Tyabji family

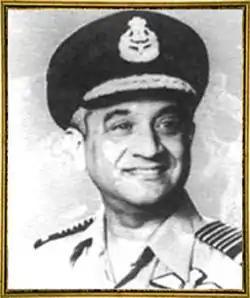
Idris Hasan Latif

Irfan Habib, Padma Bhushan, Yash Bharati, is an Indian historian of ancient and medieval India. Habib has authored several books including the "Agrarian System of Mughal India", "1556-1707", "an Atlas of the Mughal Empire: Political and Economic Maps with Detailed Notes", and "an Atlas of Ancient Indian History". Habib graduated from Aligarh Muslim University and New College, Oxford. Habib is a Professor Emeritus at Aligarh Muslim University and delivered the Radhakrishnan Lecture at the University of Oxford in 1991. Habib is an Elected Corresponding Fellow of the British Royal Historical Society. Habib is an Honorary Fellow, New College, Oxford.